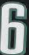
Number: 6